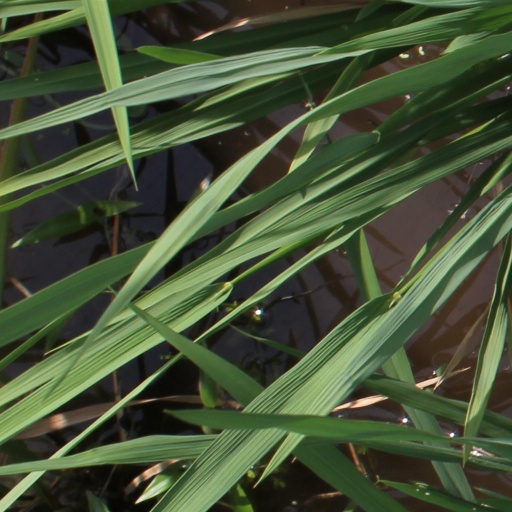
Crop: rice